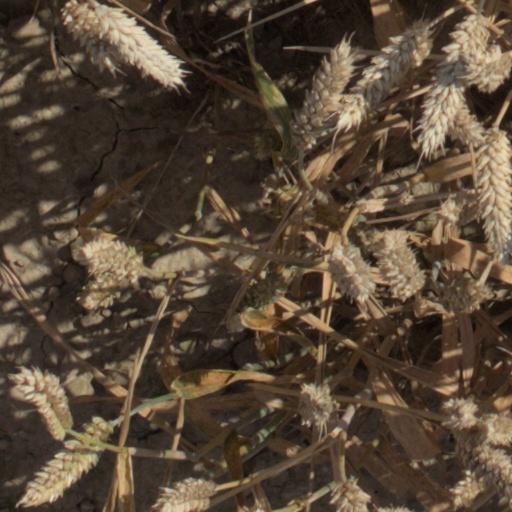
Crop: wheat